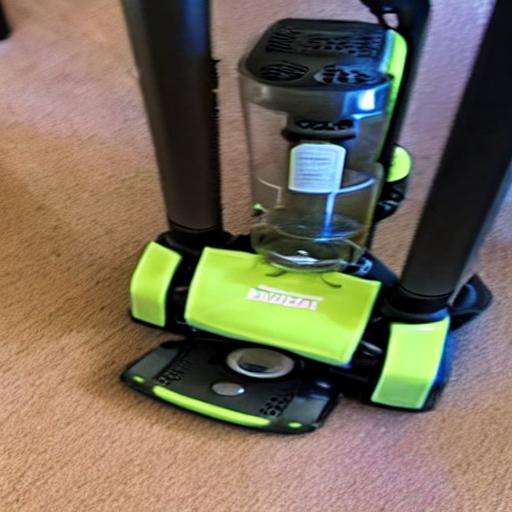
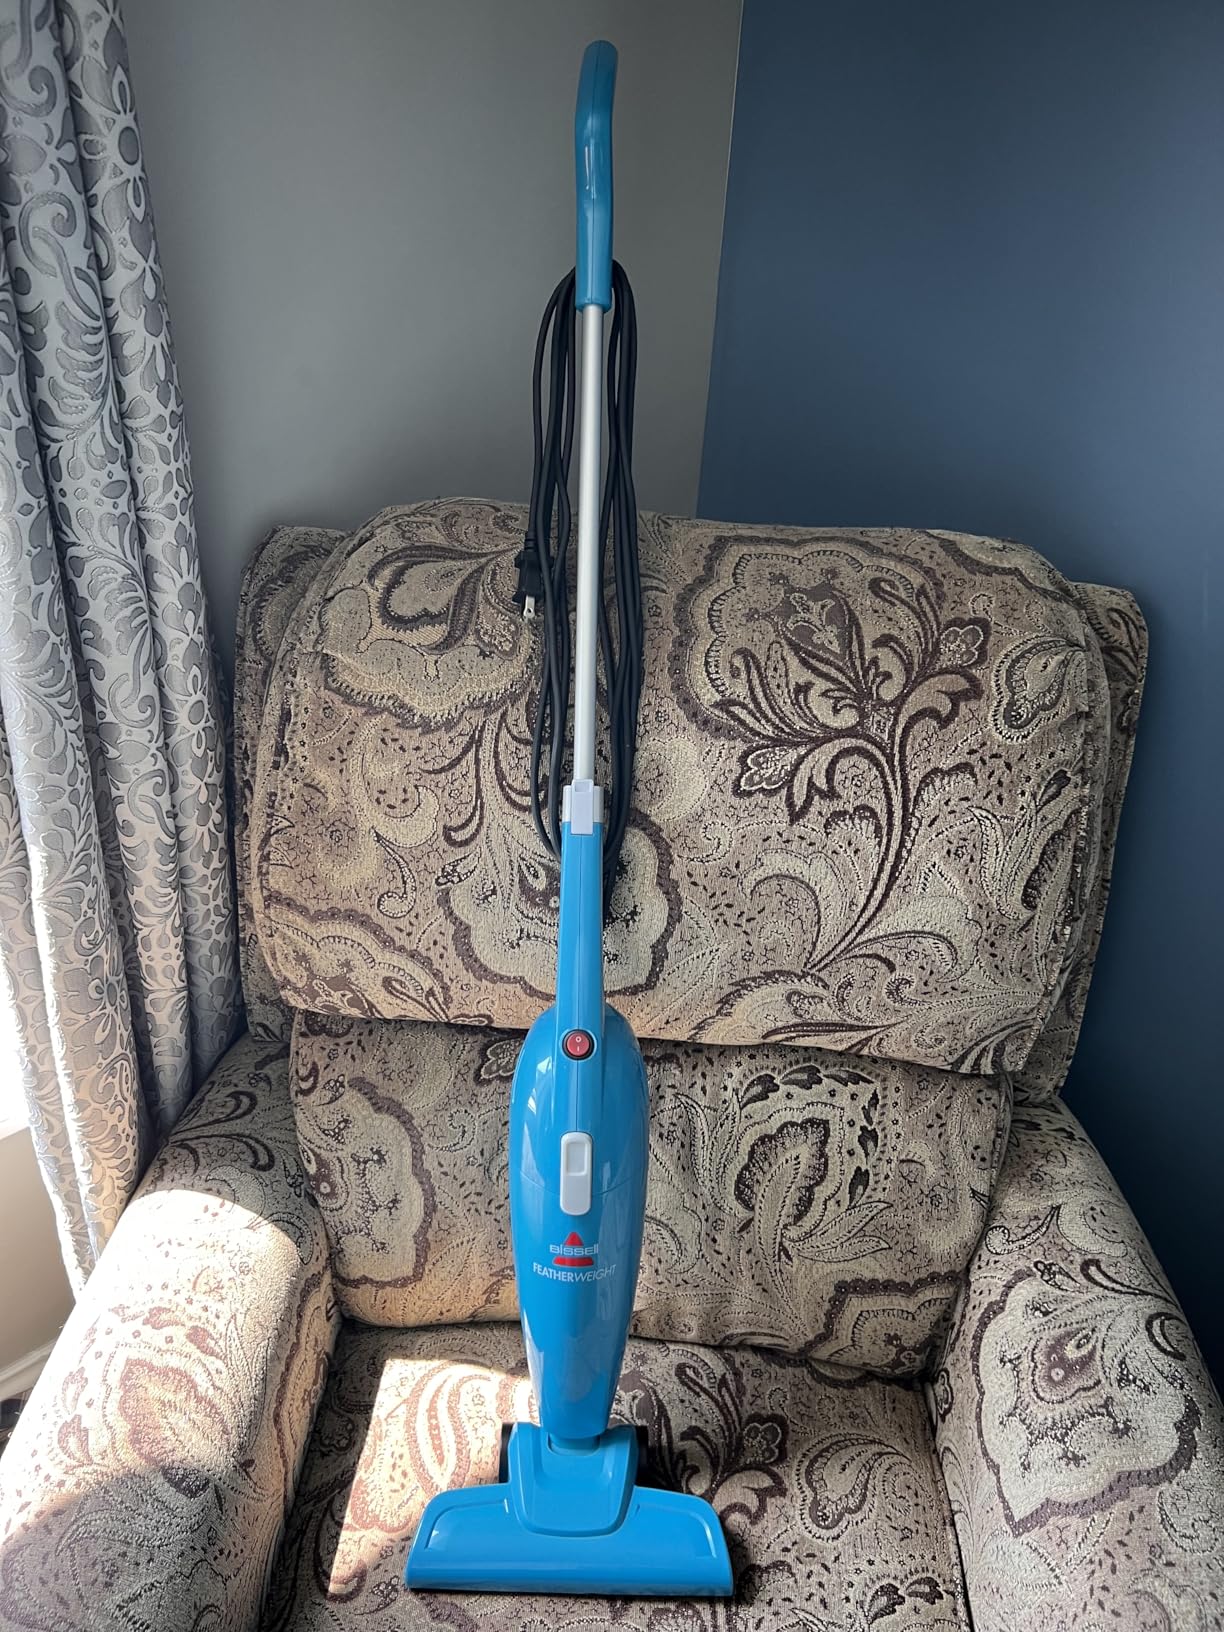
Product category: items_vacuum
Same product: no